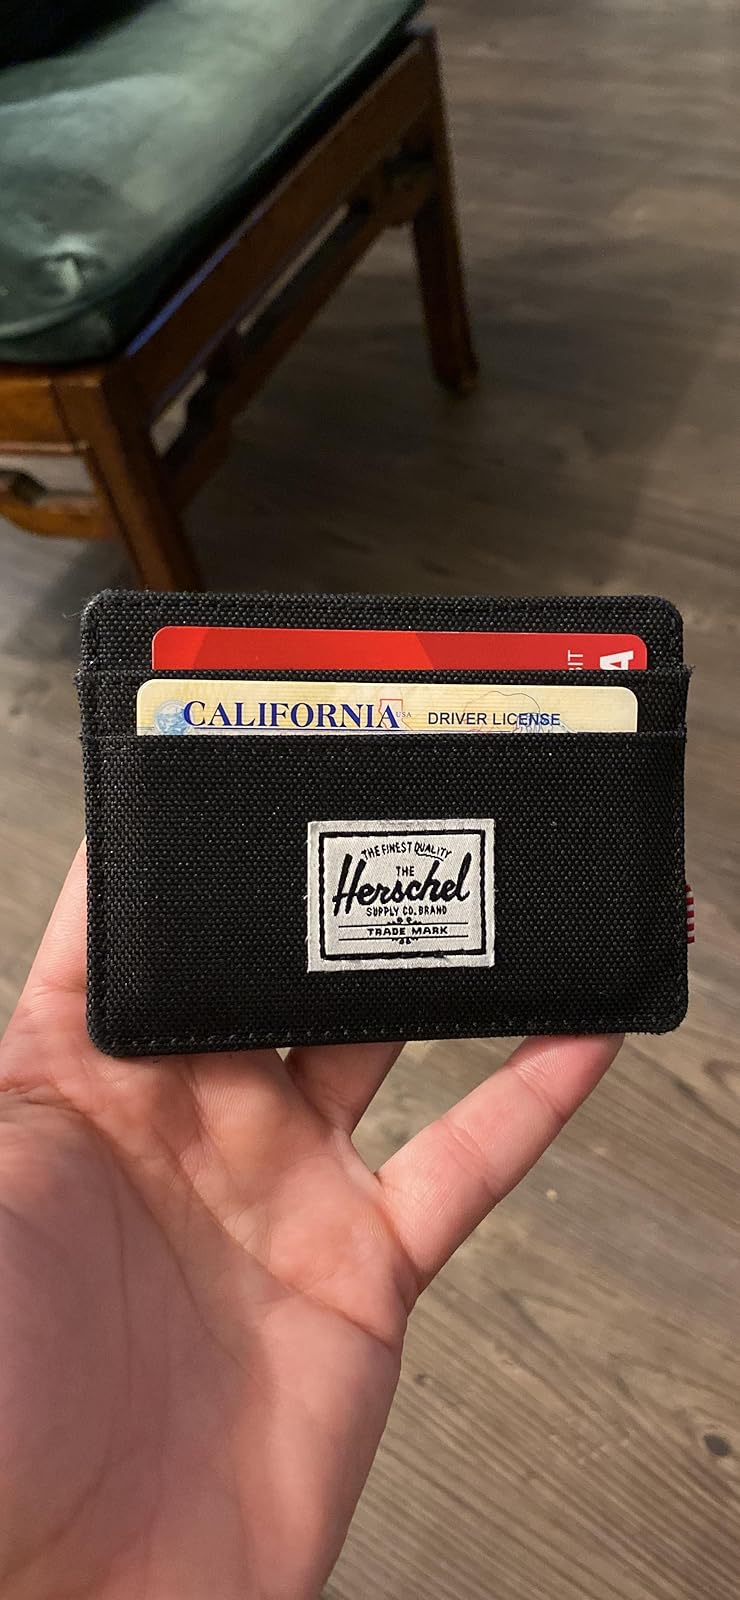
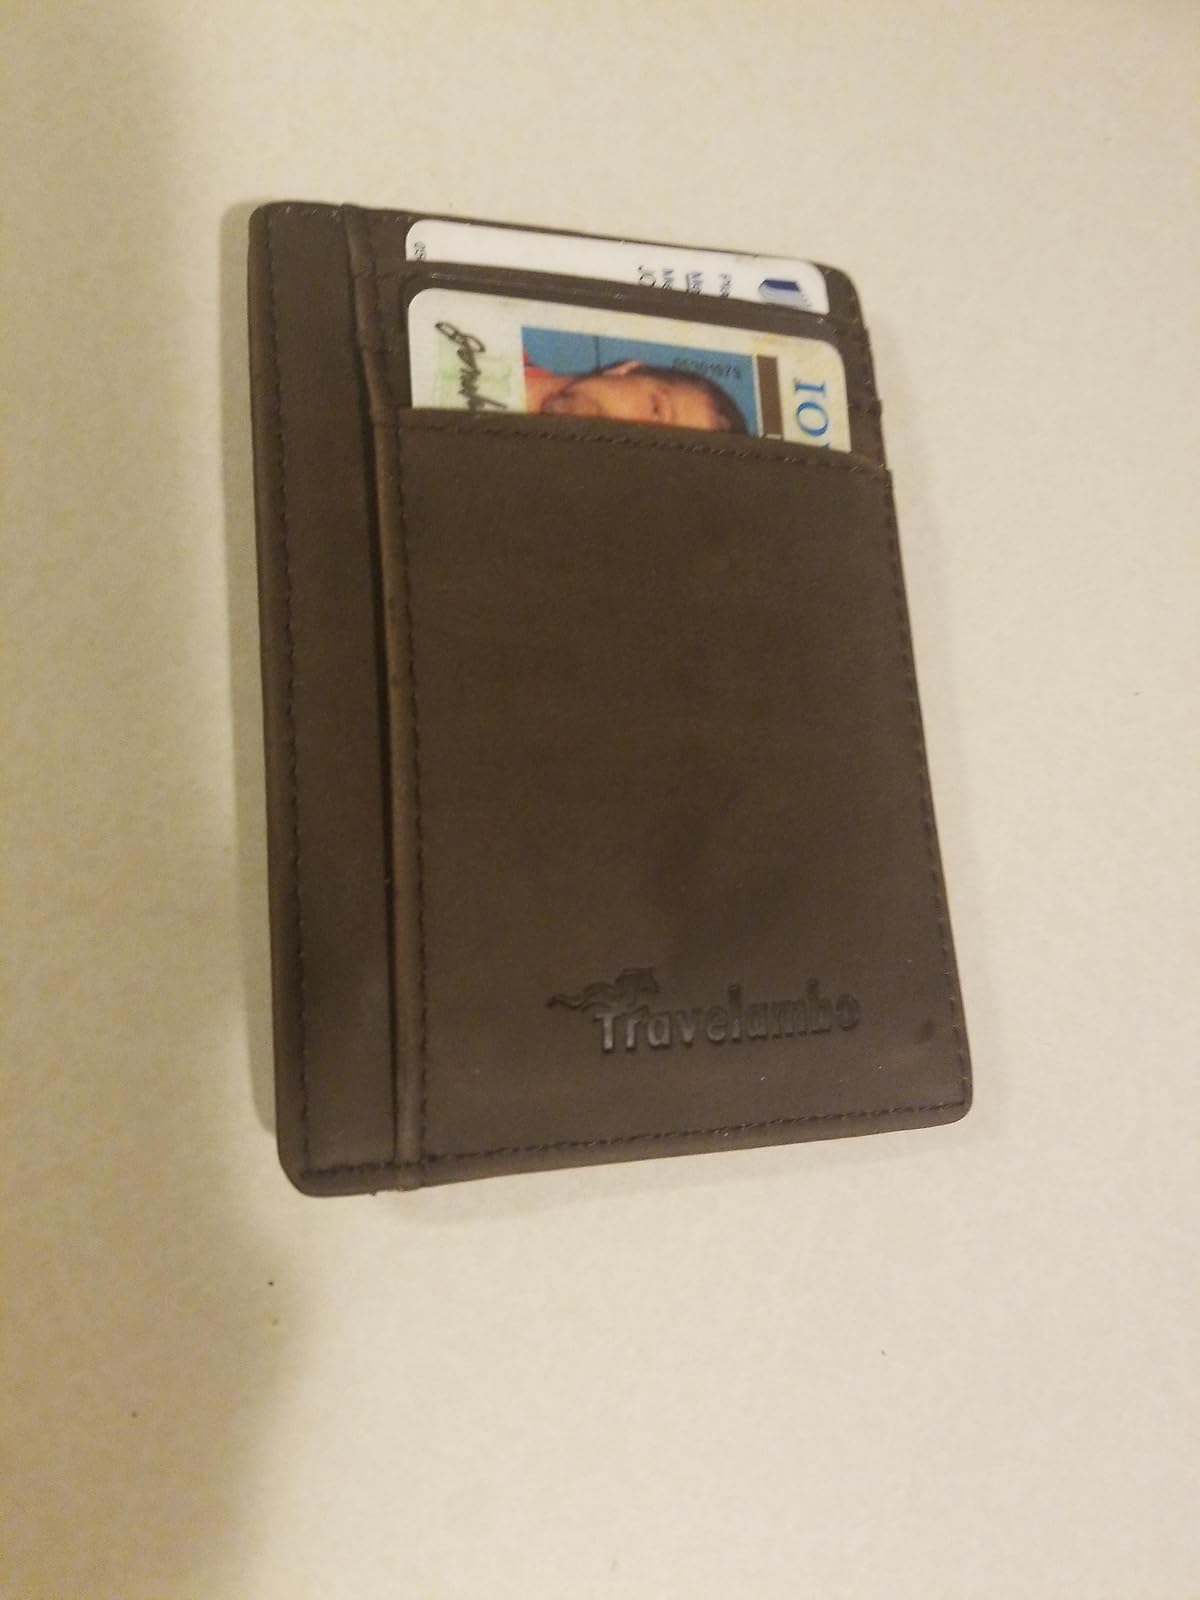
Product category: accessories_wallet
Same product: no